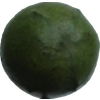
Label: green_avocado